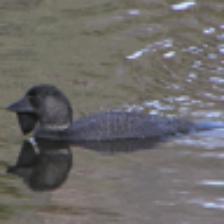
Label: NonHuman